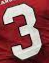
Number: 3